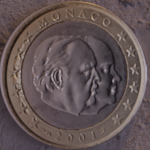
Coin value: 1euro
Country: mo
Edition: 1